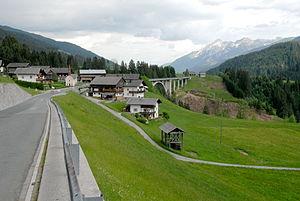
Lesachtal désigne une commune ainsi qu'une vallée, situées près de Liesing dans l'ouest du Land de Carinthie en Autriche.